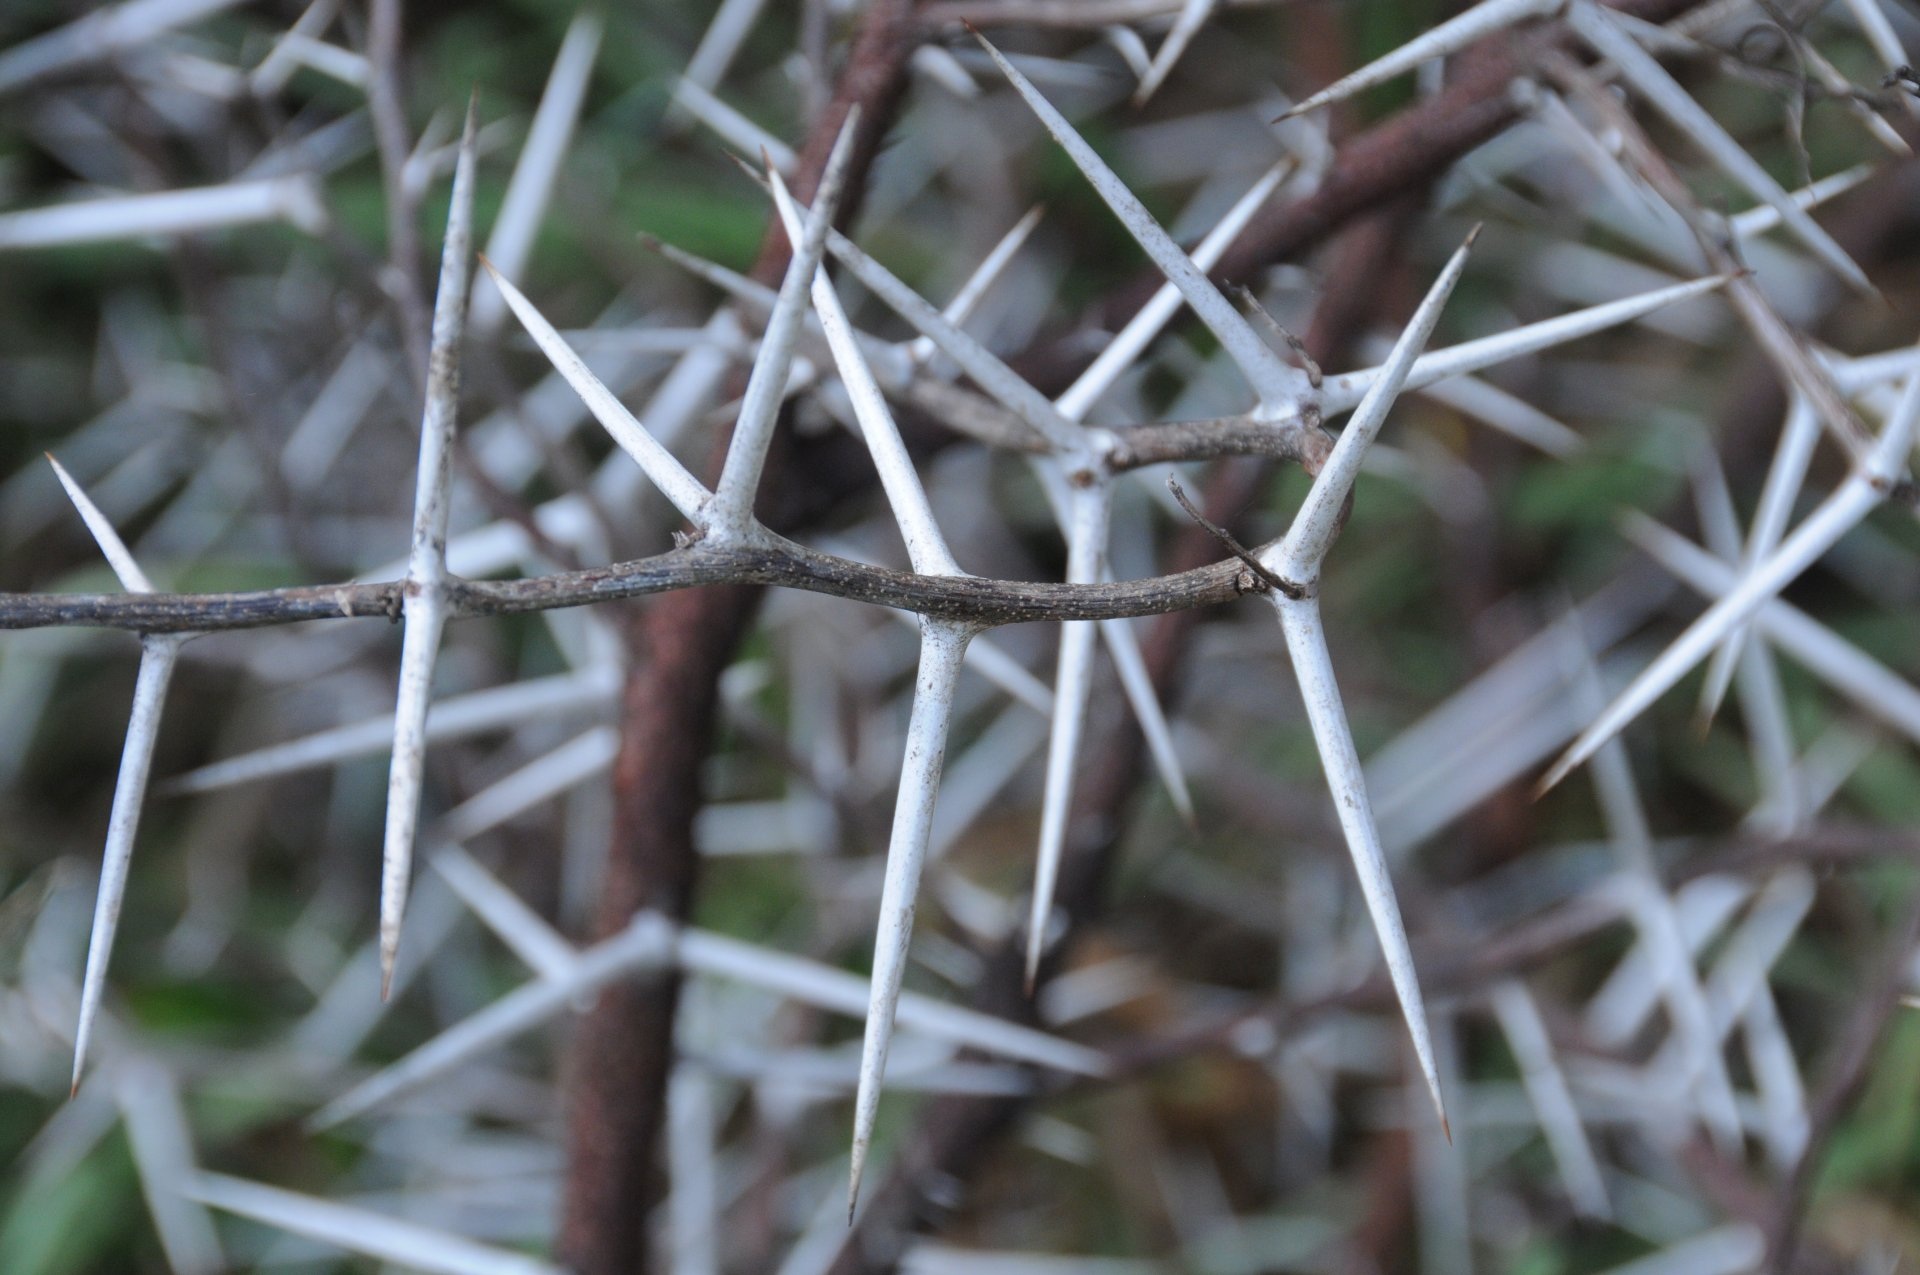
tree, nature, grass, branch, plant, leaf, flower, frost, green, botany, flora, fauna, twig, close up, spikes, thorns, acacia, macro photography, grass family, land plant, thorns spines and prickles